Max Neukirchner

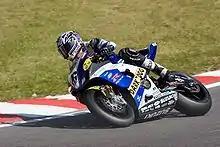
Max Neukirchner

Max Neukirchner (born 20 April 1983 in Stollberg, East Germany) is a professional motorcycle racer currently competing in the Endurance FIM World Championship aboard a Yamaha YZF-R1.